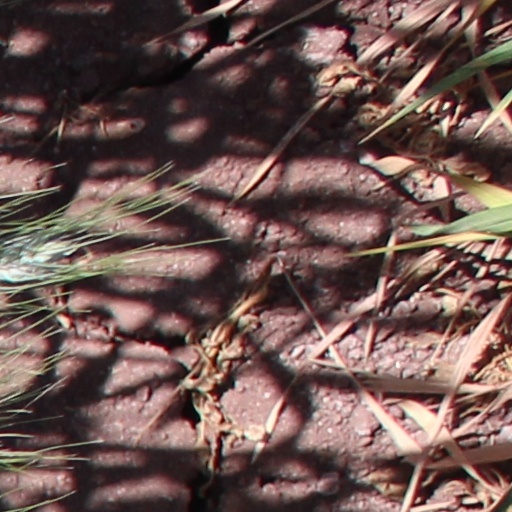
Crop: wheat